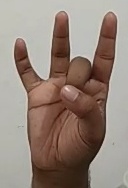
ASL sign: 8